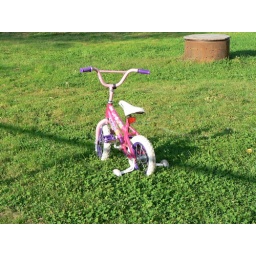
This bike is in our neighbours' yard. I like the way it seems to be swimming in the grass.